Ubirajara Dettmar

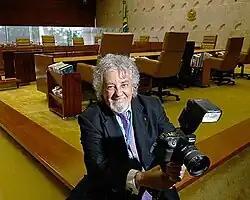
Dettmar in March 2010

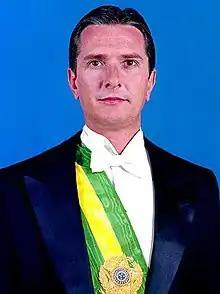
Official portrait of Fernando Collor de Mello, 1992

Ubirajara Dettmar was a Brazilian photographer. He documented a wide range of events, including weddings, funerals, revolutions, and armed conflicts, both within Brazil and internationally. Dettmar served as the official photographer for President Fernando Collor de Mello.